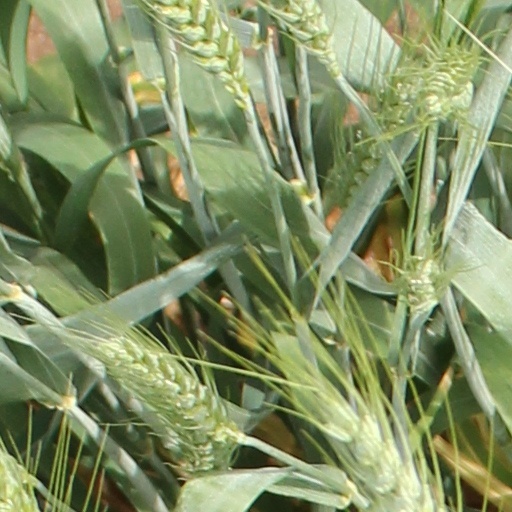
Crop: wheat